Manor house

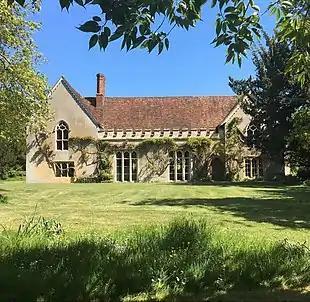
The Abbey, Sutton Courtenay in Oxfordshire (previously Berkshire), considered to be a "textbook" example of the English medieval manor house

A manor house is a type of residential building historically associated with the administrative and social functions of a manor in the feudal system of medieval Europe. Serving as the principal dwelling of the lord of the manor, it was typically the center of local governance, agricultural management, and justice, often housing manorial courts and accommodating tenants, stewards, and servants. Early manor houses were modest, sometimes fortified with features like moats or gatehouses, though they were generally less defensive than castles. Over time, particularly from the Late Middle Ages through the Early modern period, manor houses evolved into more elaborate and comfortable residences, reflecting shifts in wealth, architecture, and social structure. In England, many manor houses became the precursors to the country house and later stately homes. Today, surviving manor houses across Europe are valued as historical landmarks, offering insight into regional heritage, architecture, and the legacy of rural aristocracy.